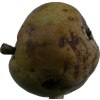
Label: pear